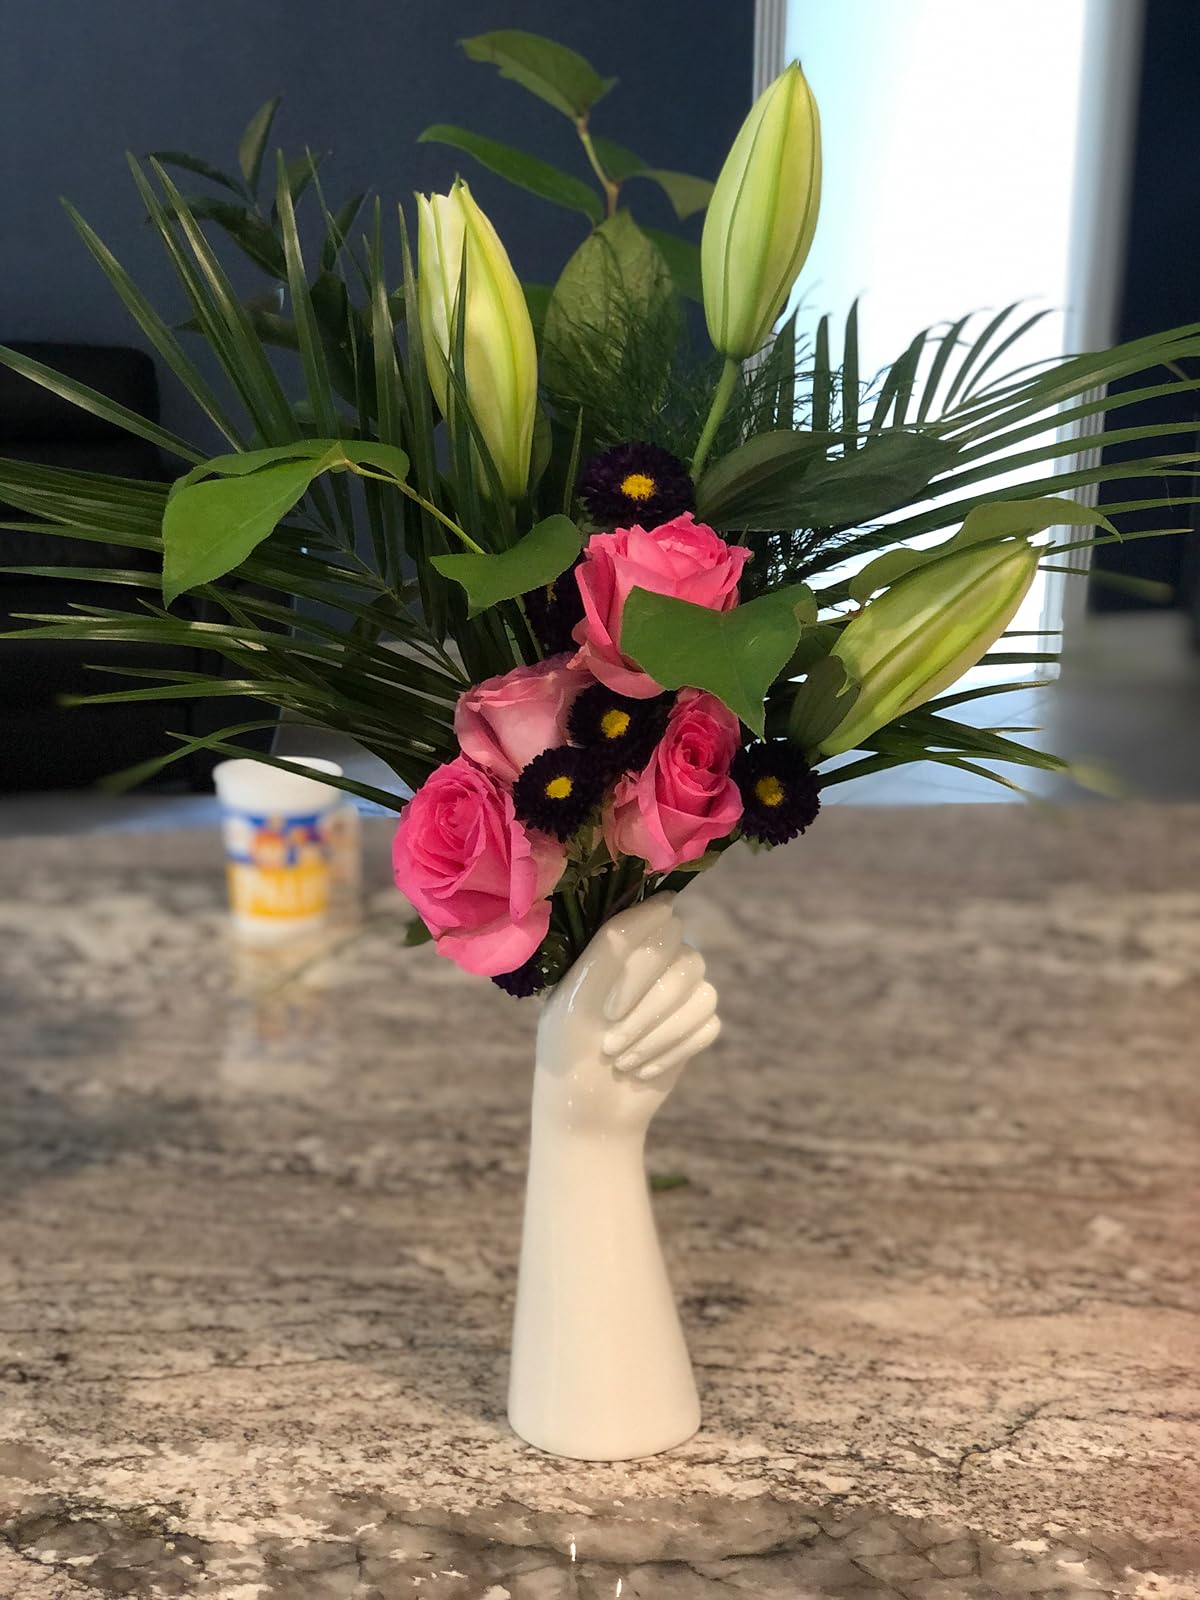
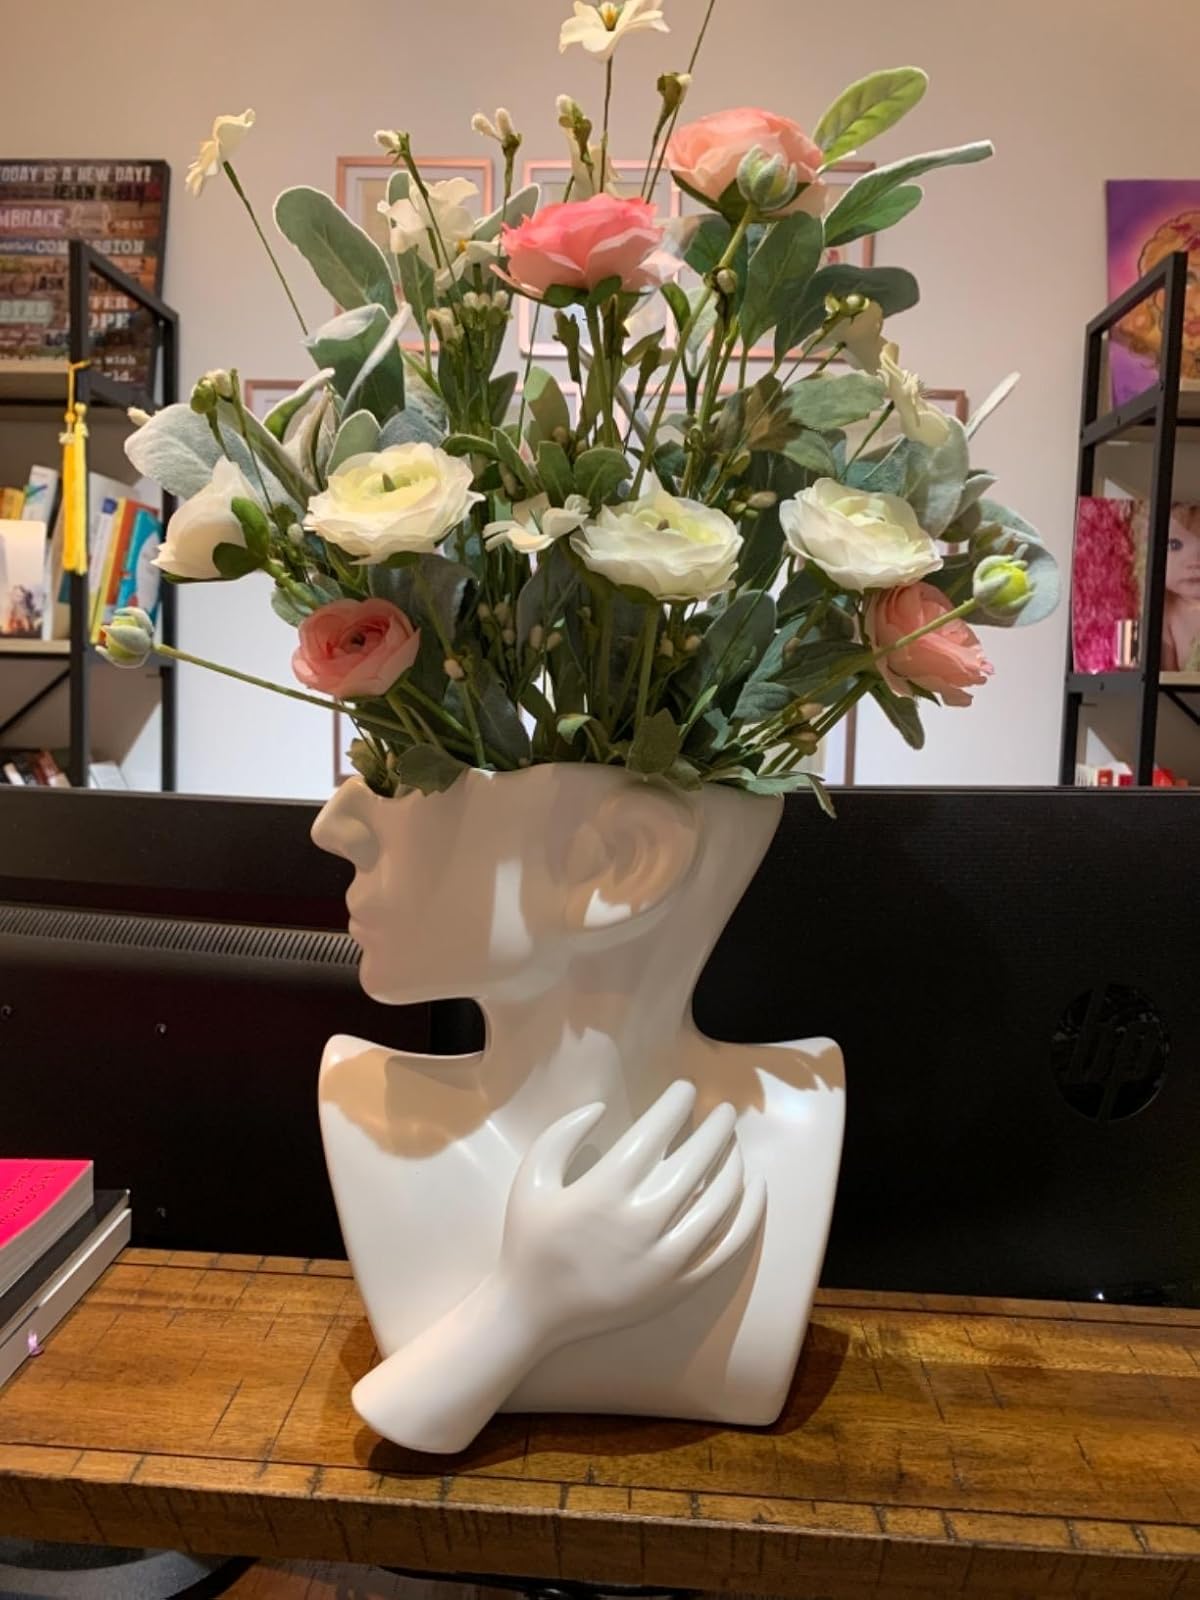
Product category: vase
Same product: no